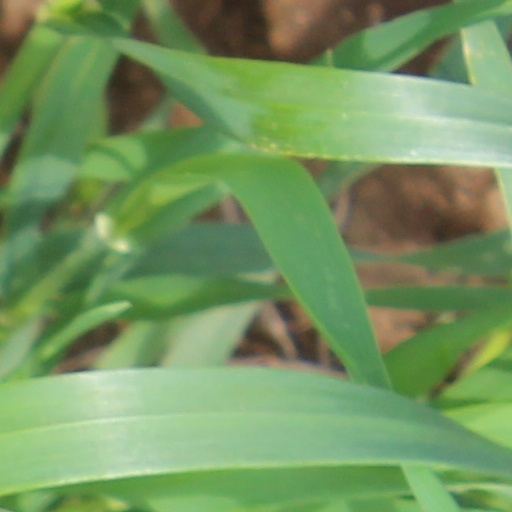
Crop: wheat